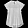
Label: Shirt